Liberty and Lawfulness

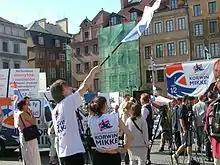
WiP supporters at the 2005 elections

After the dismemberment of "Wolność i Praworządność", its former members joined an electoral alliance with Korwin-Mikke's former party, the Real Politics Union (UPR). On 25 March 2011, the party was formally registered with the Real Politics Union with the name change. The new party, first called 'Real Politics Union - Liberty and Lawfulness', was renamed to Congress of the New Right on 12 May 2011. Its leader, Korwin-Mikke declared that "invalids are similar to women with pimples who try not to leave their homes," informed "Nowy Ekran" SA.